Hans Mark

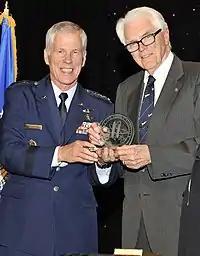
Mark receiving the Air Force Space and Missile Pioneers Award in 2012

Mark was a member of the National Academy of Engineering, the nation's highest honor for engineering professionals. He was also an Honorary Fellow of the American Institute of Aeronautics and Astronautics. He received the 1999 Joe J. King Engineering Achievement Award and the 1999 George E. Haddaway Medal for Achievement in Aviation. Dr. Mark was honored for his contributions to the U.S. military space program at the 2006 annual meeting of the American Astronautical Society. He received the 2006 Military Astronautics Award on November 14, 2006 at the society's annual meeting in Pasadena, California.